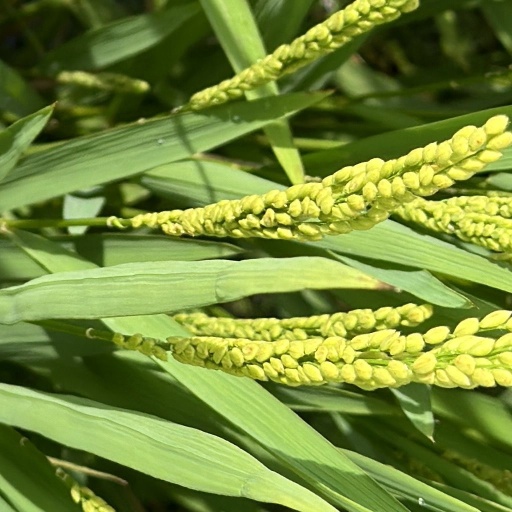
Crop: rice